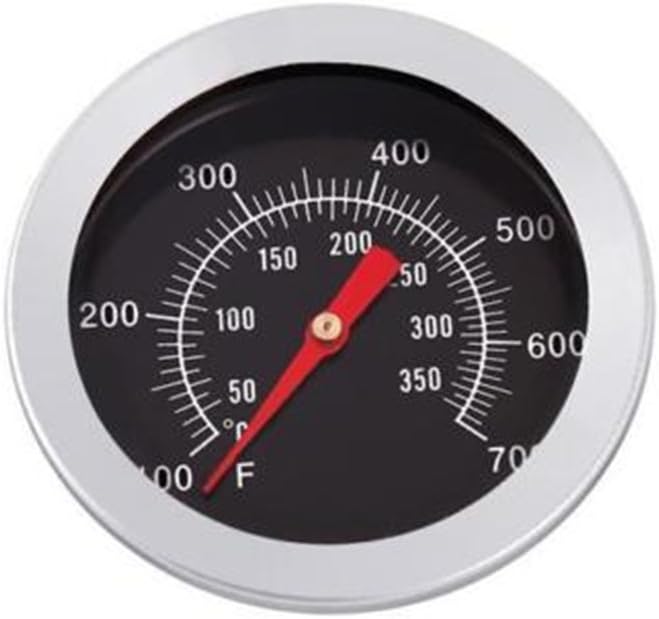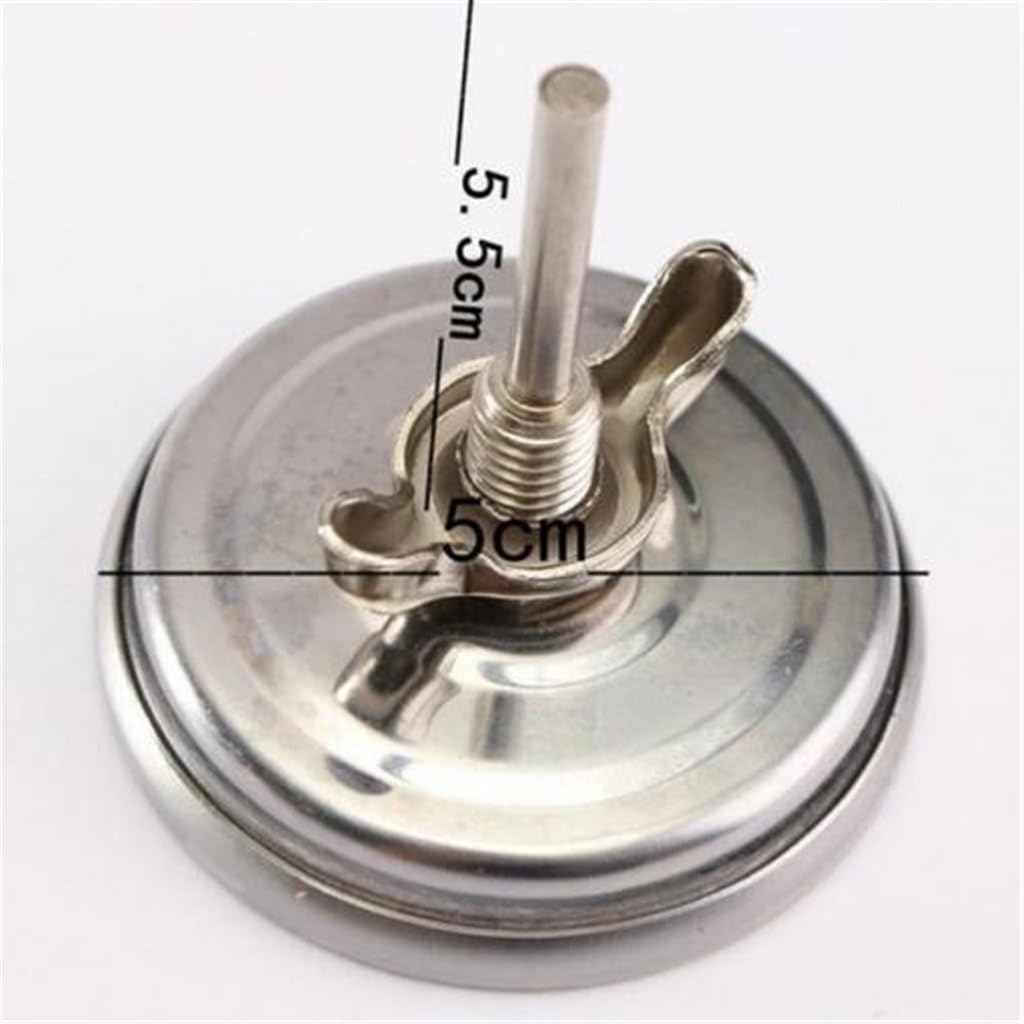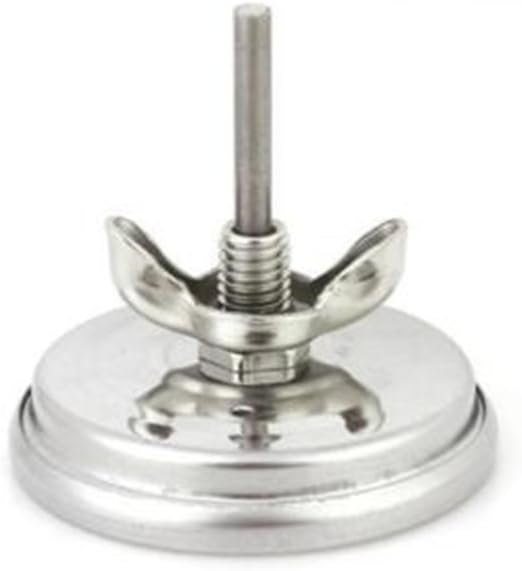
UINKE Practical Barbecue BBQ Smoker Grill 100~700¨H Thermometer Temperature Gauge
Category: Appliances
Material: Stainless Steel Size: 5.2*5.2cm/2.05*2.05inch (Conversion: 1inch=2.54cm, 1cm=0.393inches) Color: As shown Package Include: 1 x Barbecue Thermometer
Features: Material: Stainless Steel,Size: 5.2*5.2cm/2.05*2.05inch | This particular Thermometer has a 2 " face with a 2 " stem. | This thermometer ranges from 100 degrees to 350 degrees Fahrenheit in cooking temperature. Easy to read and classify the temperature of your food. | It is stainless steel and very easy to install, as you just insert the stem through the hole on your pit/ smoker/grill and then attach the nut, which is included. | Package Include: 1 x Barbecue Thermometer